James Franklin Lane

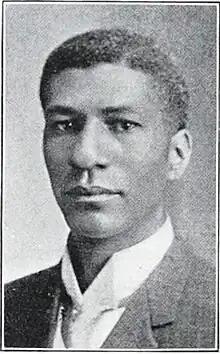
Lane,

James Franklin Lane (1874–1944) was an American educator and college president. For 37 years, he served as the third president of Lane College, a private historically black college located in Jackson, Tennessee. He was the son of bishop Isaac Lane, the namesake of Lane College.